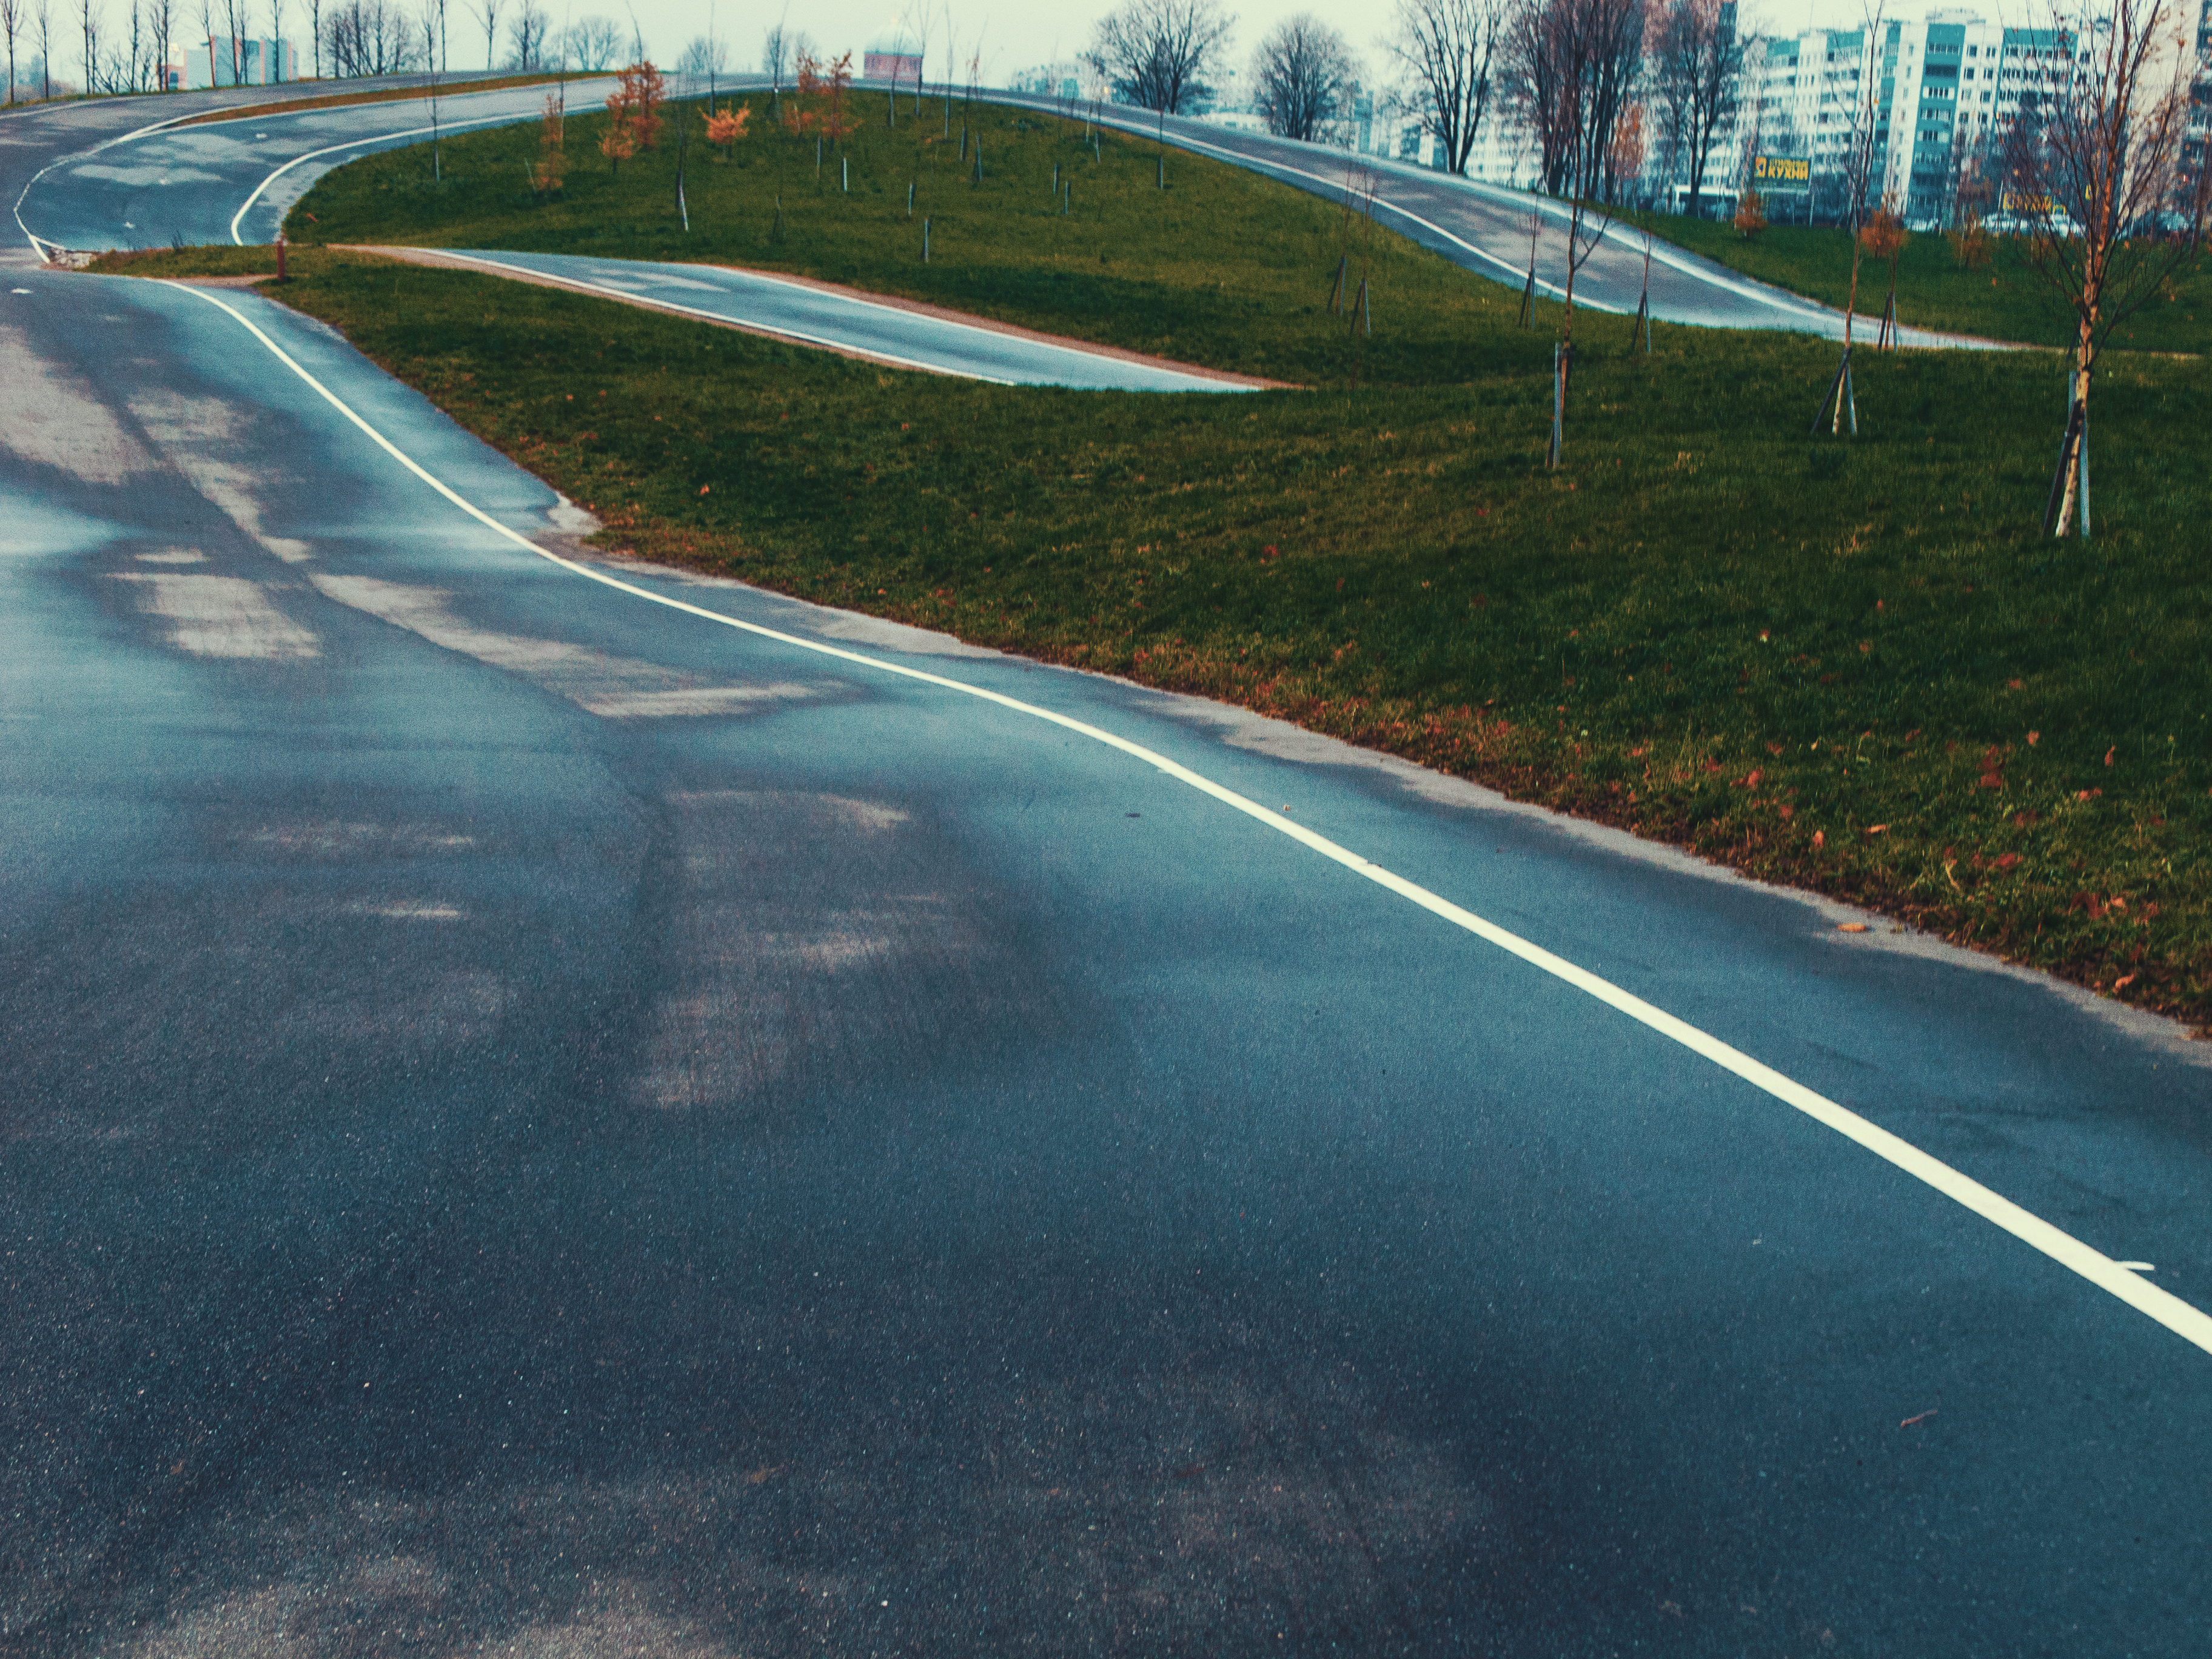
image, road, asphalt, lane, road surface, infrastructure, thoroughfare, tar, grass, highway, nonbuilding structure